Peace College Main Building

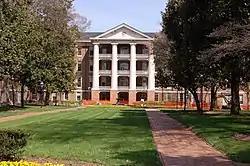

Peace College Main Building is the focal point of the Peace College campus in Raleigh, North Carolina. Built between 1859 and 1862, Main Building is located at the northern end of Wilmington Street in downtown Raleigh and is considered one of the largest antebellum buildings surviving in the city. During its early history, Main Building was used as a military hospital and offices for the Freedmen's Bureau. The building now contains offices, parlors, banquet rooms, and dormitory residences. Main Building was listed on the National Register of Historic Places in 1973 and is a designated Raleigh Historic Landmark.